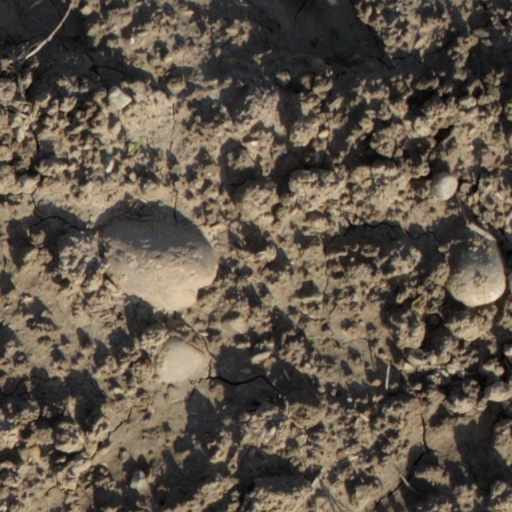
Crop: wheat